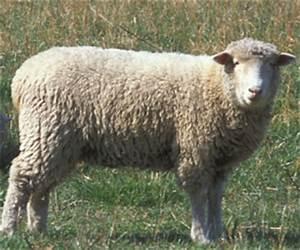
sheep